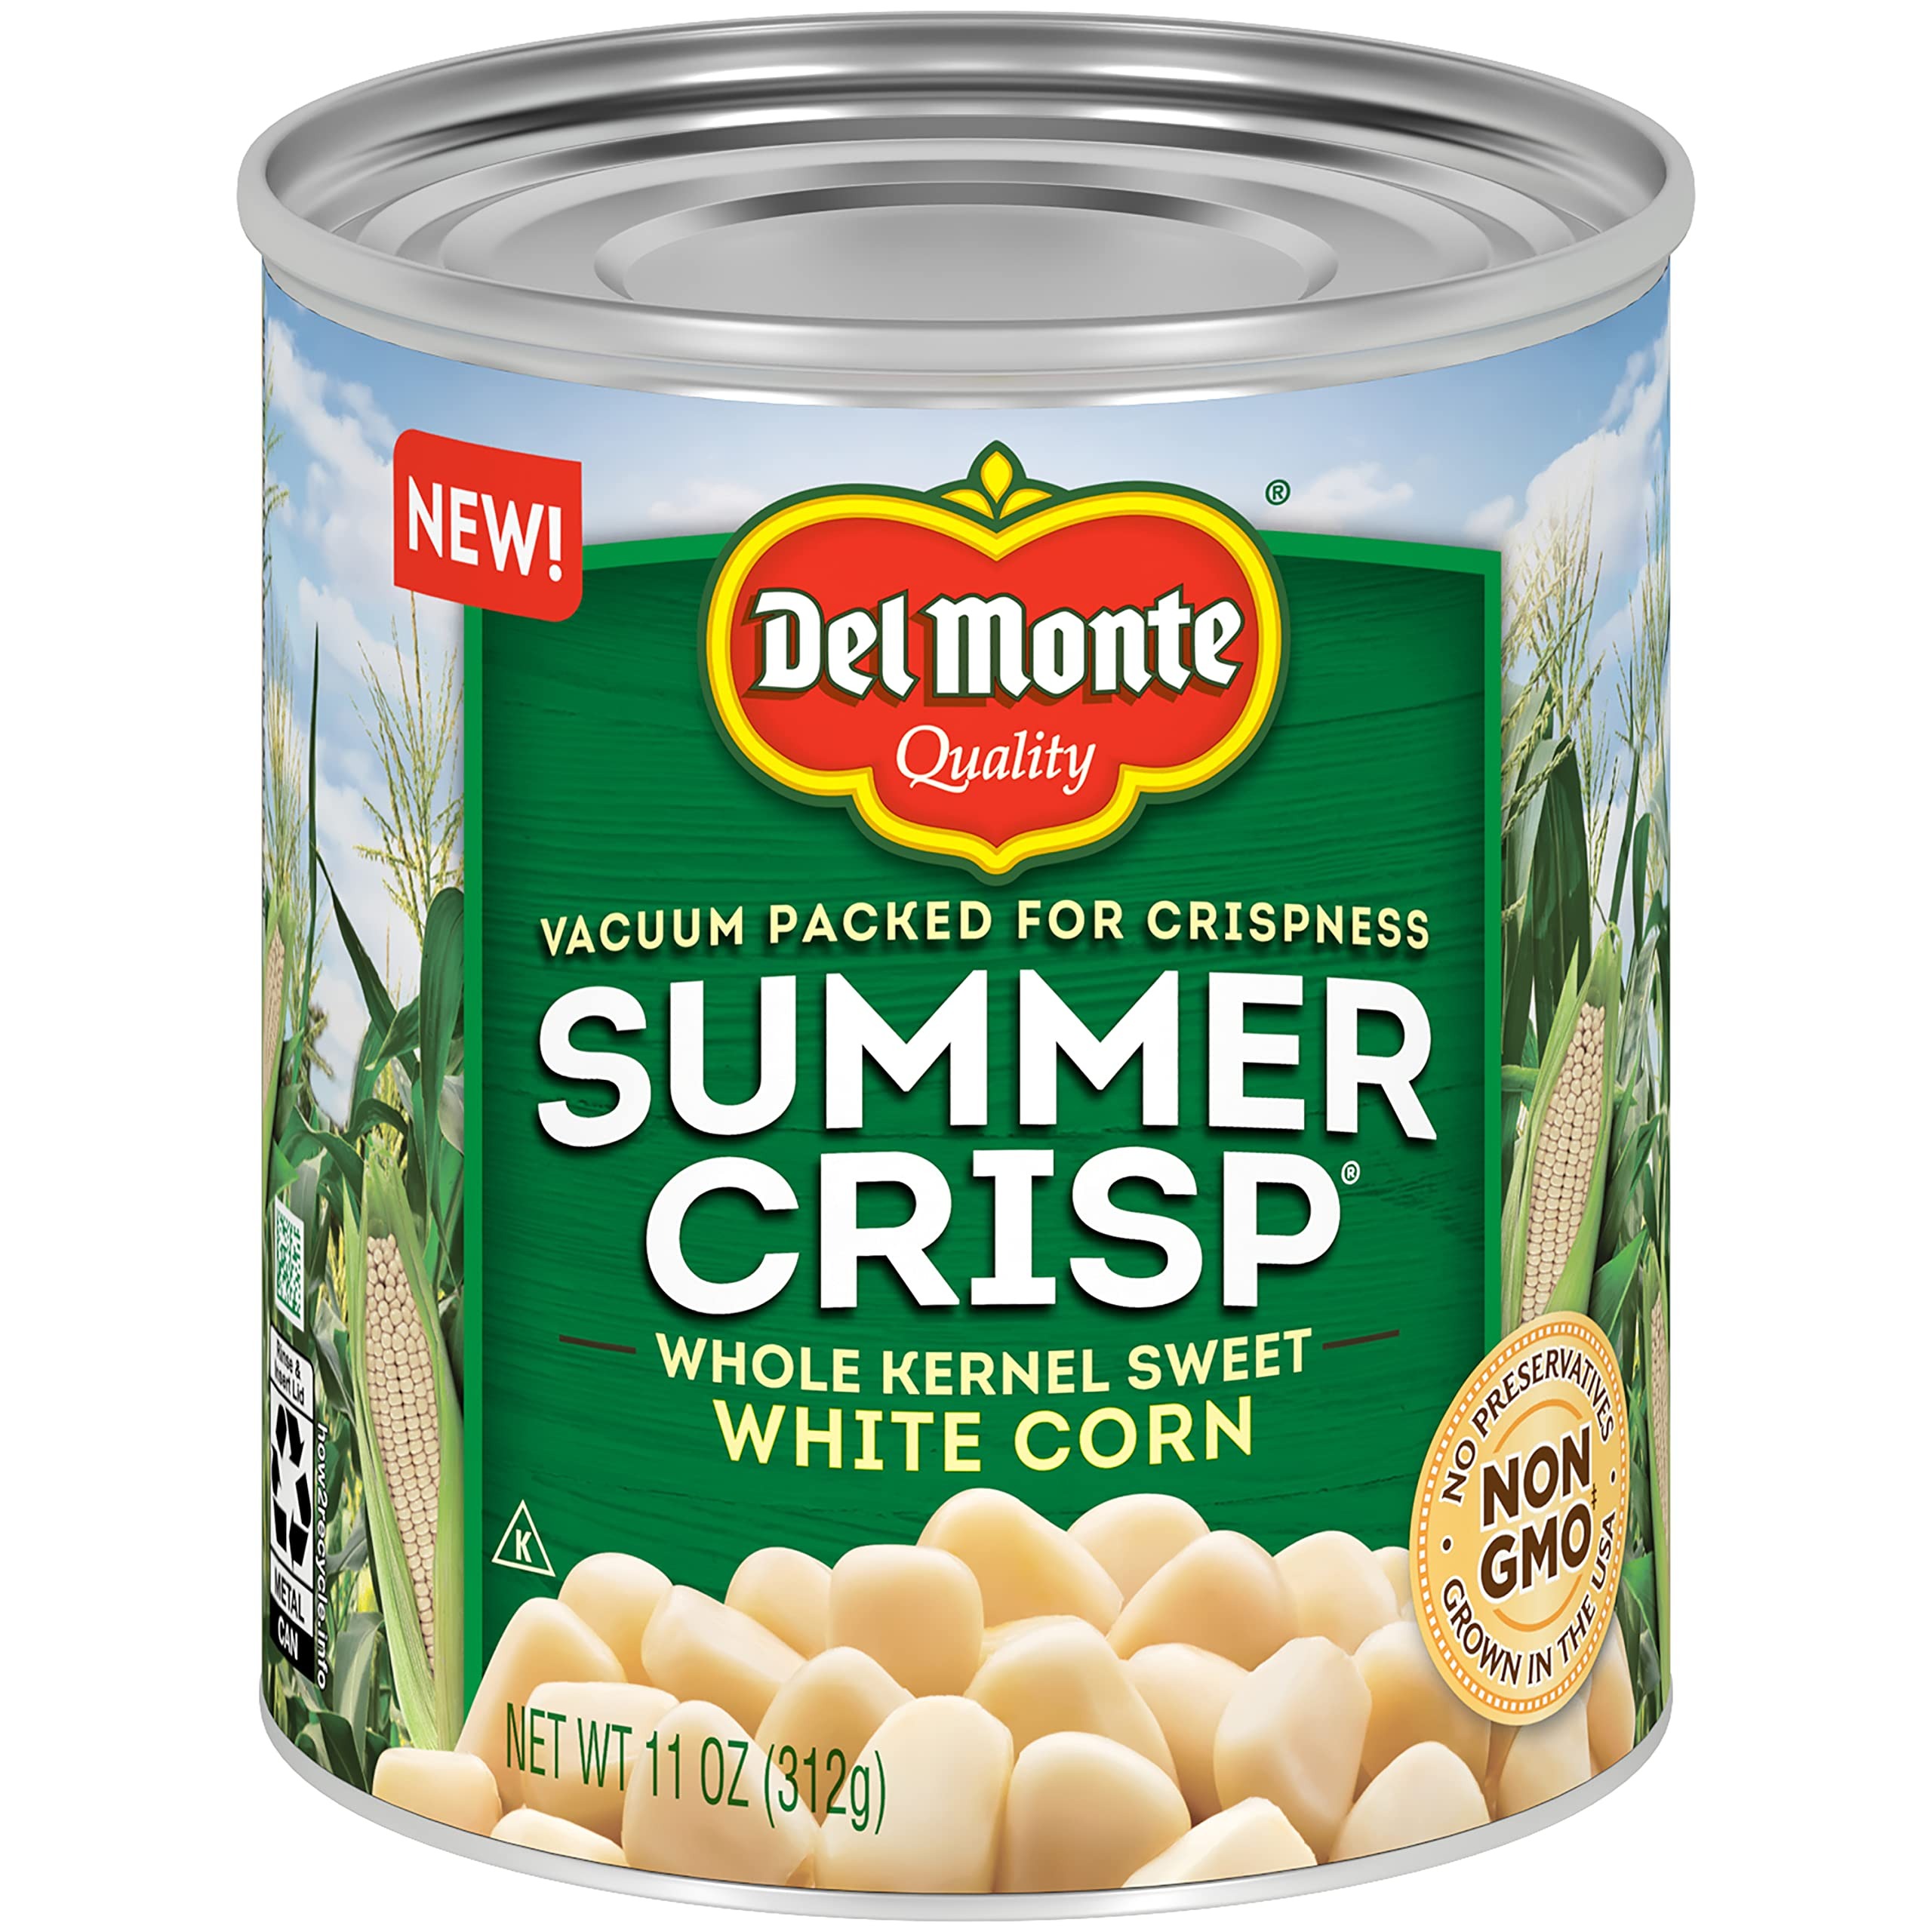
Item Name: Del Monte® Summer Crisp White Corn 11 oz (Pack of 12)
Bullet Point 1: Picked at the peak of freshness
Bullet Point 2: Vacuum-packed within hours to lock in crispness
Bullet Point 3: Rich, sweet taste
Bullet Point 4: Non-GMO and no preservatives
Bullet Point 5: Perfect in salads, soups or side dishes!
Value: 132.0
Unit: Ounce

Price: 2.99